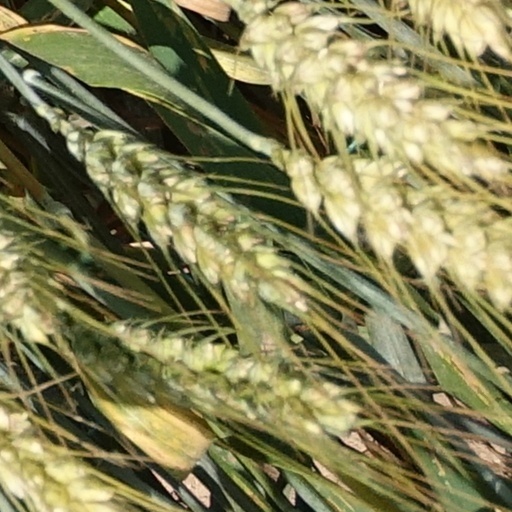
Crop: wheat